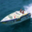
Label: ship